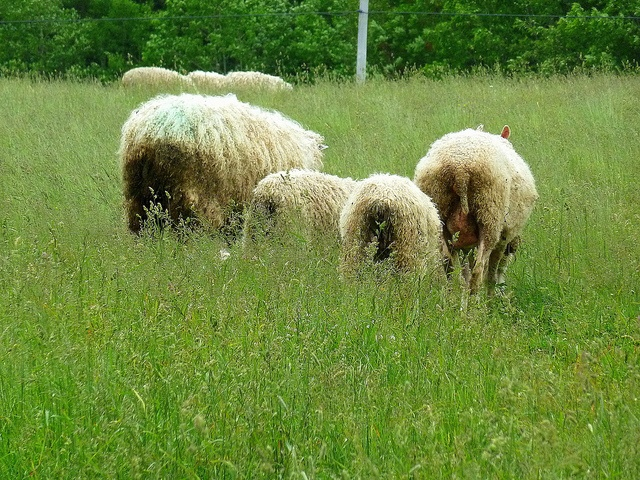
Sheep are standing in a field with tall grass.
 A group of sheep who are standing in a field.
In a grassy field, sheep graze in small groups.
several wooly sheep grazing in the tall grass
The sheep are in a field with vegetation.